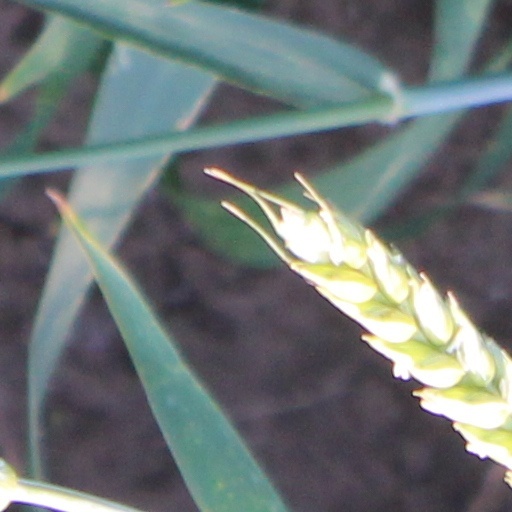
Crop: wheat